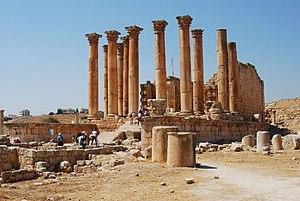
Le temple d'Artemis à Jerash.